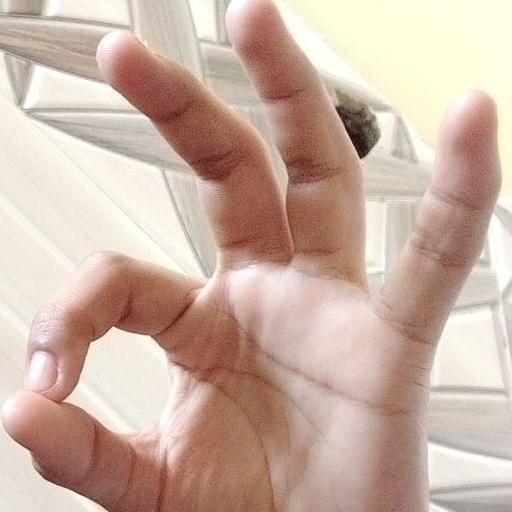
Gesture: ok